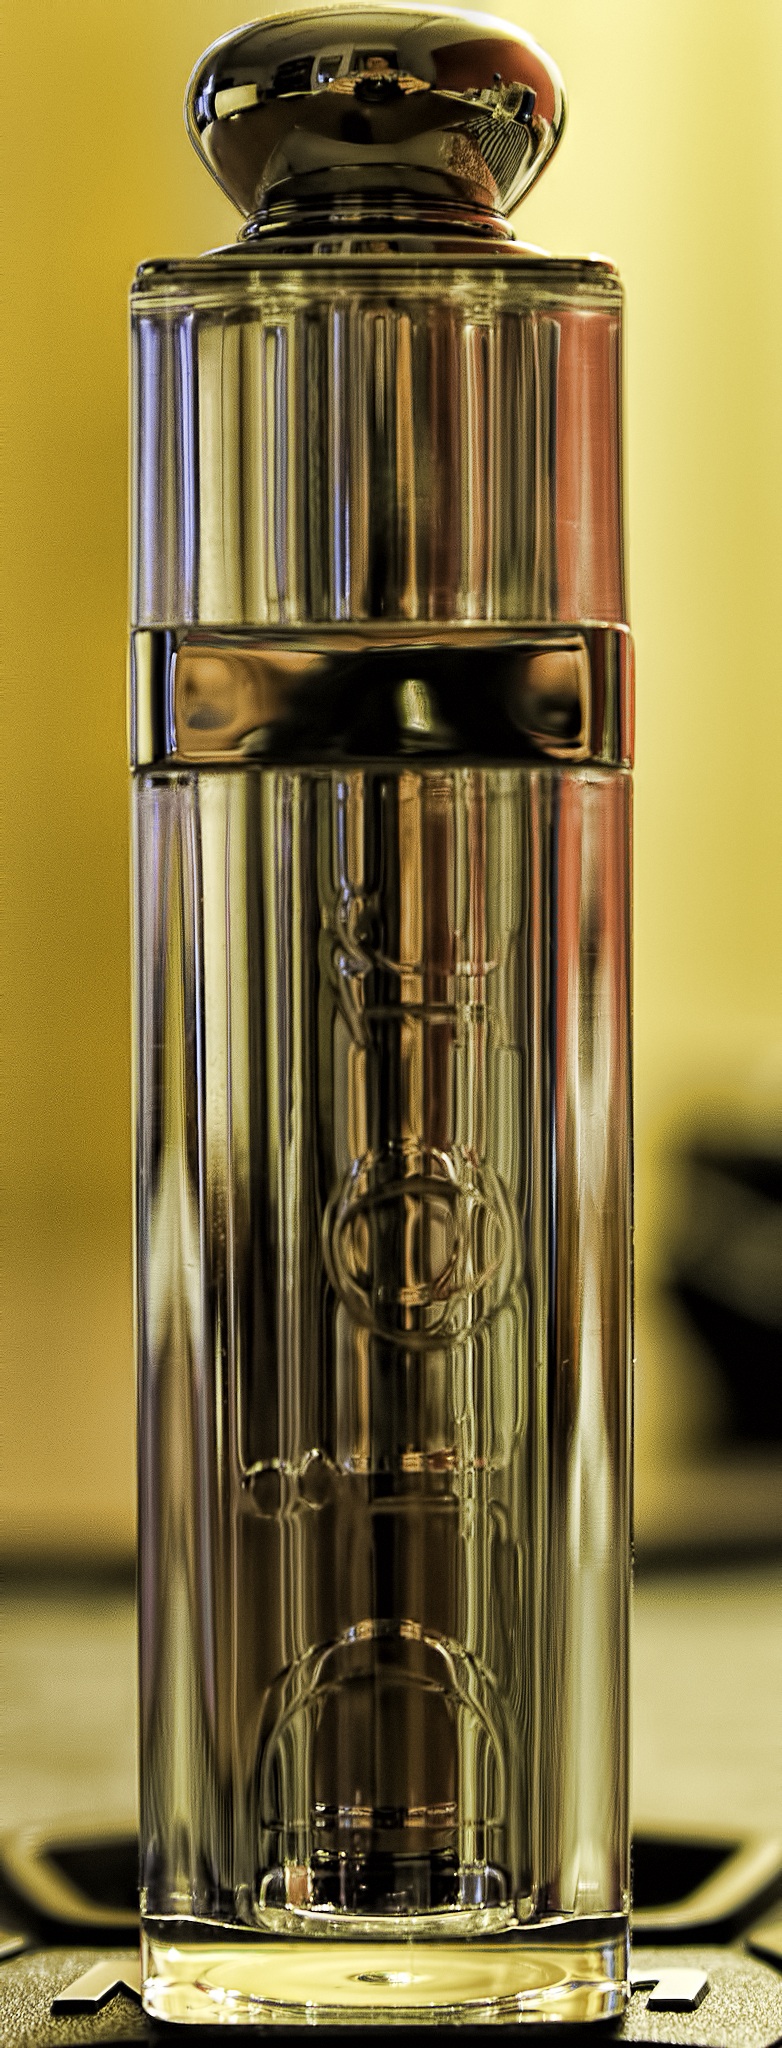
drink, bottle, glass bottle, product, beauty, brands, distilled beverage, drinkware